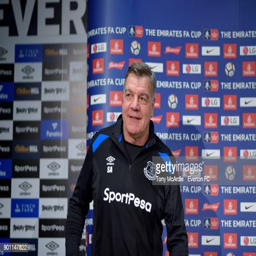
football player speaks to the press during the press conference